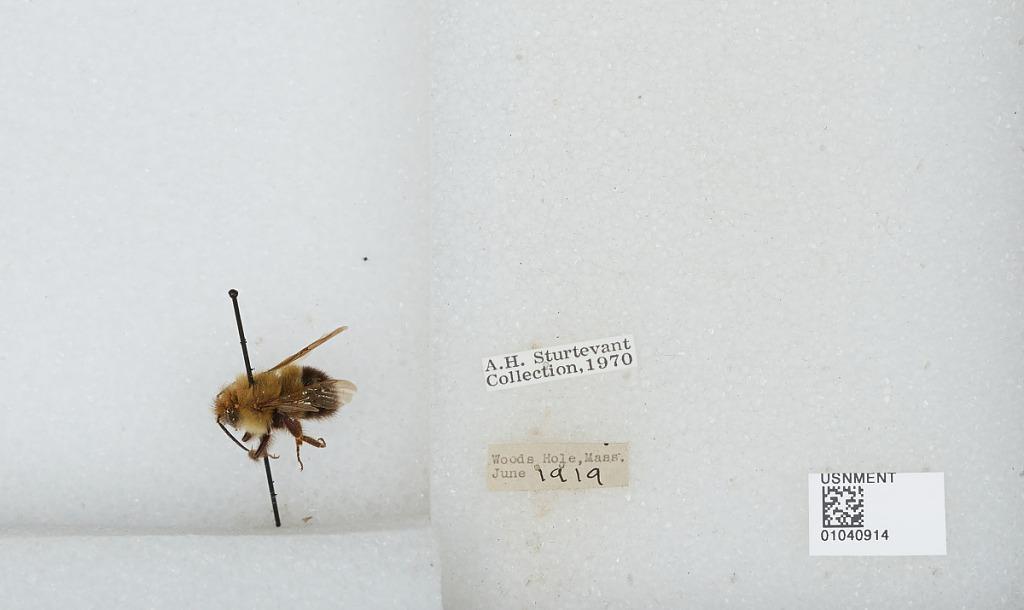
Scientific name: Bombus (Pyrobombus) perplexus Cresson
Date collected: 1919-6-
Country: United States
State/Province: Massachusetts
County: Barnstable
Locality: Woods Hole
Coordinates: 41.5267, -70.6631